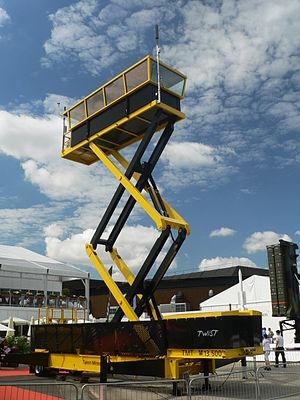
Les radiocommunications aéronautiques sont dans des bandes de fréquences du spectre radioélectrique, réservée à l'aéronautique par des traités internationaux. Elles sont utilisées pour les communications entre les pilotes et le personnel des stations au sol. Elle permet de transmettre des clairances et des informations importantes pour la sécurité de la circulation aérienne et l'efficacité de la gestion du trafic aérien.